Ferdinando de Cristofaro

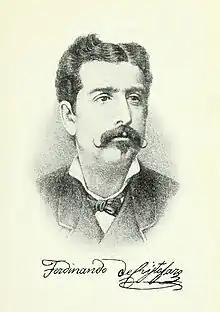
Ferdinando de Cristofaro.

Ferdinando de Cristofaro (1846 – 18 April 1890) was one of the most celebrated mandolin virtuosi of the late 19th Century. He was also a classical pianist, teacher, author and composer, who performed at the chief courts of Europe, and received the royal appointment of mandolinist to the King of Italy.